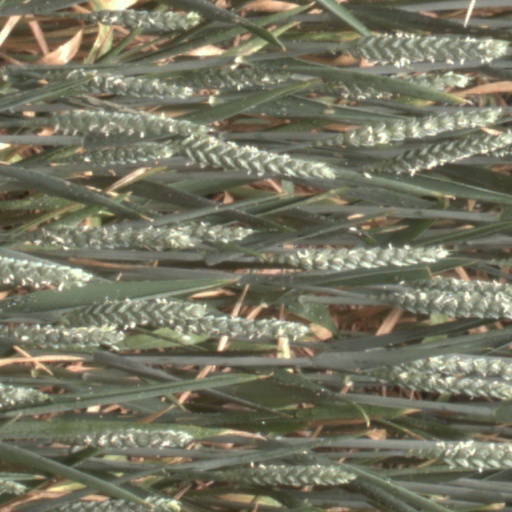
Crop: wheat